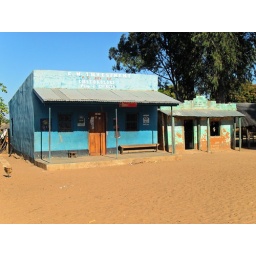
The shops at on the main road at Chit. Yes, the sand in the foreground is the main road!